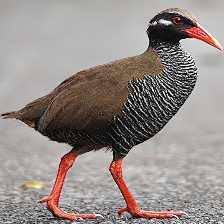
Species: OKINAWA RAIL
Scientific name: GALLIRALLUS OKINAWAE
ImageNet parent category: european_gallinule